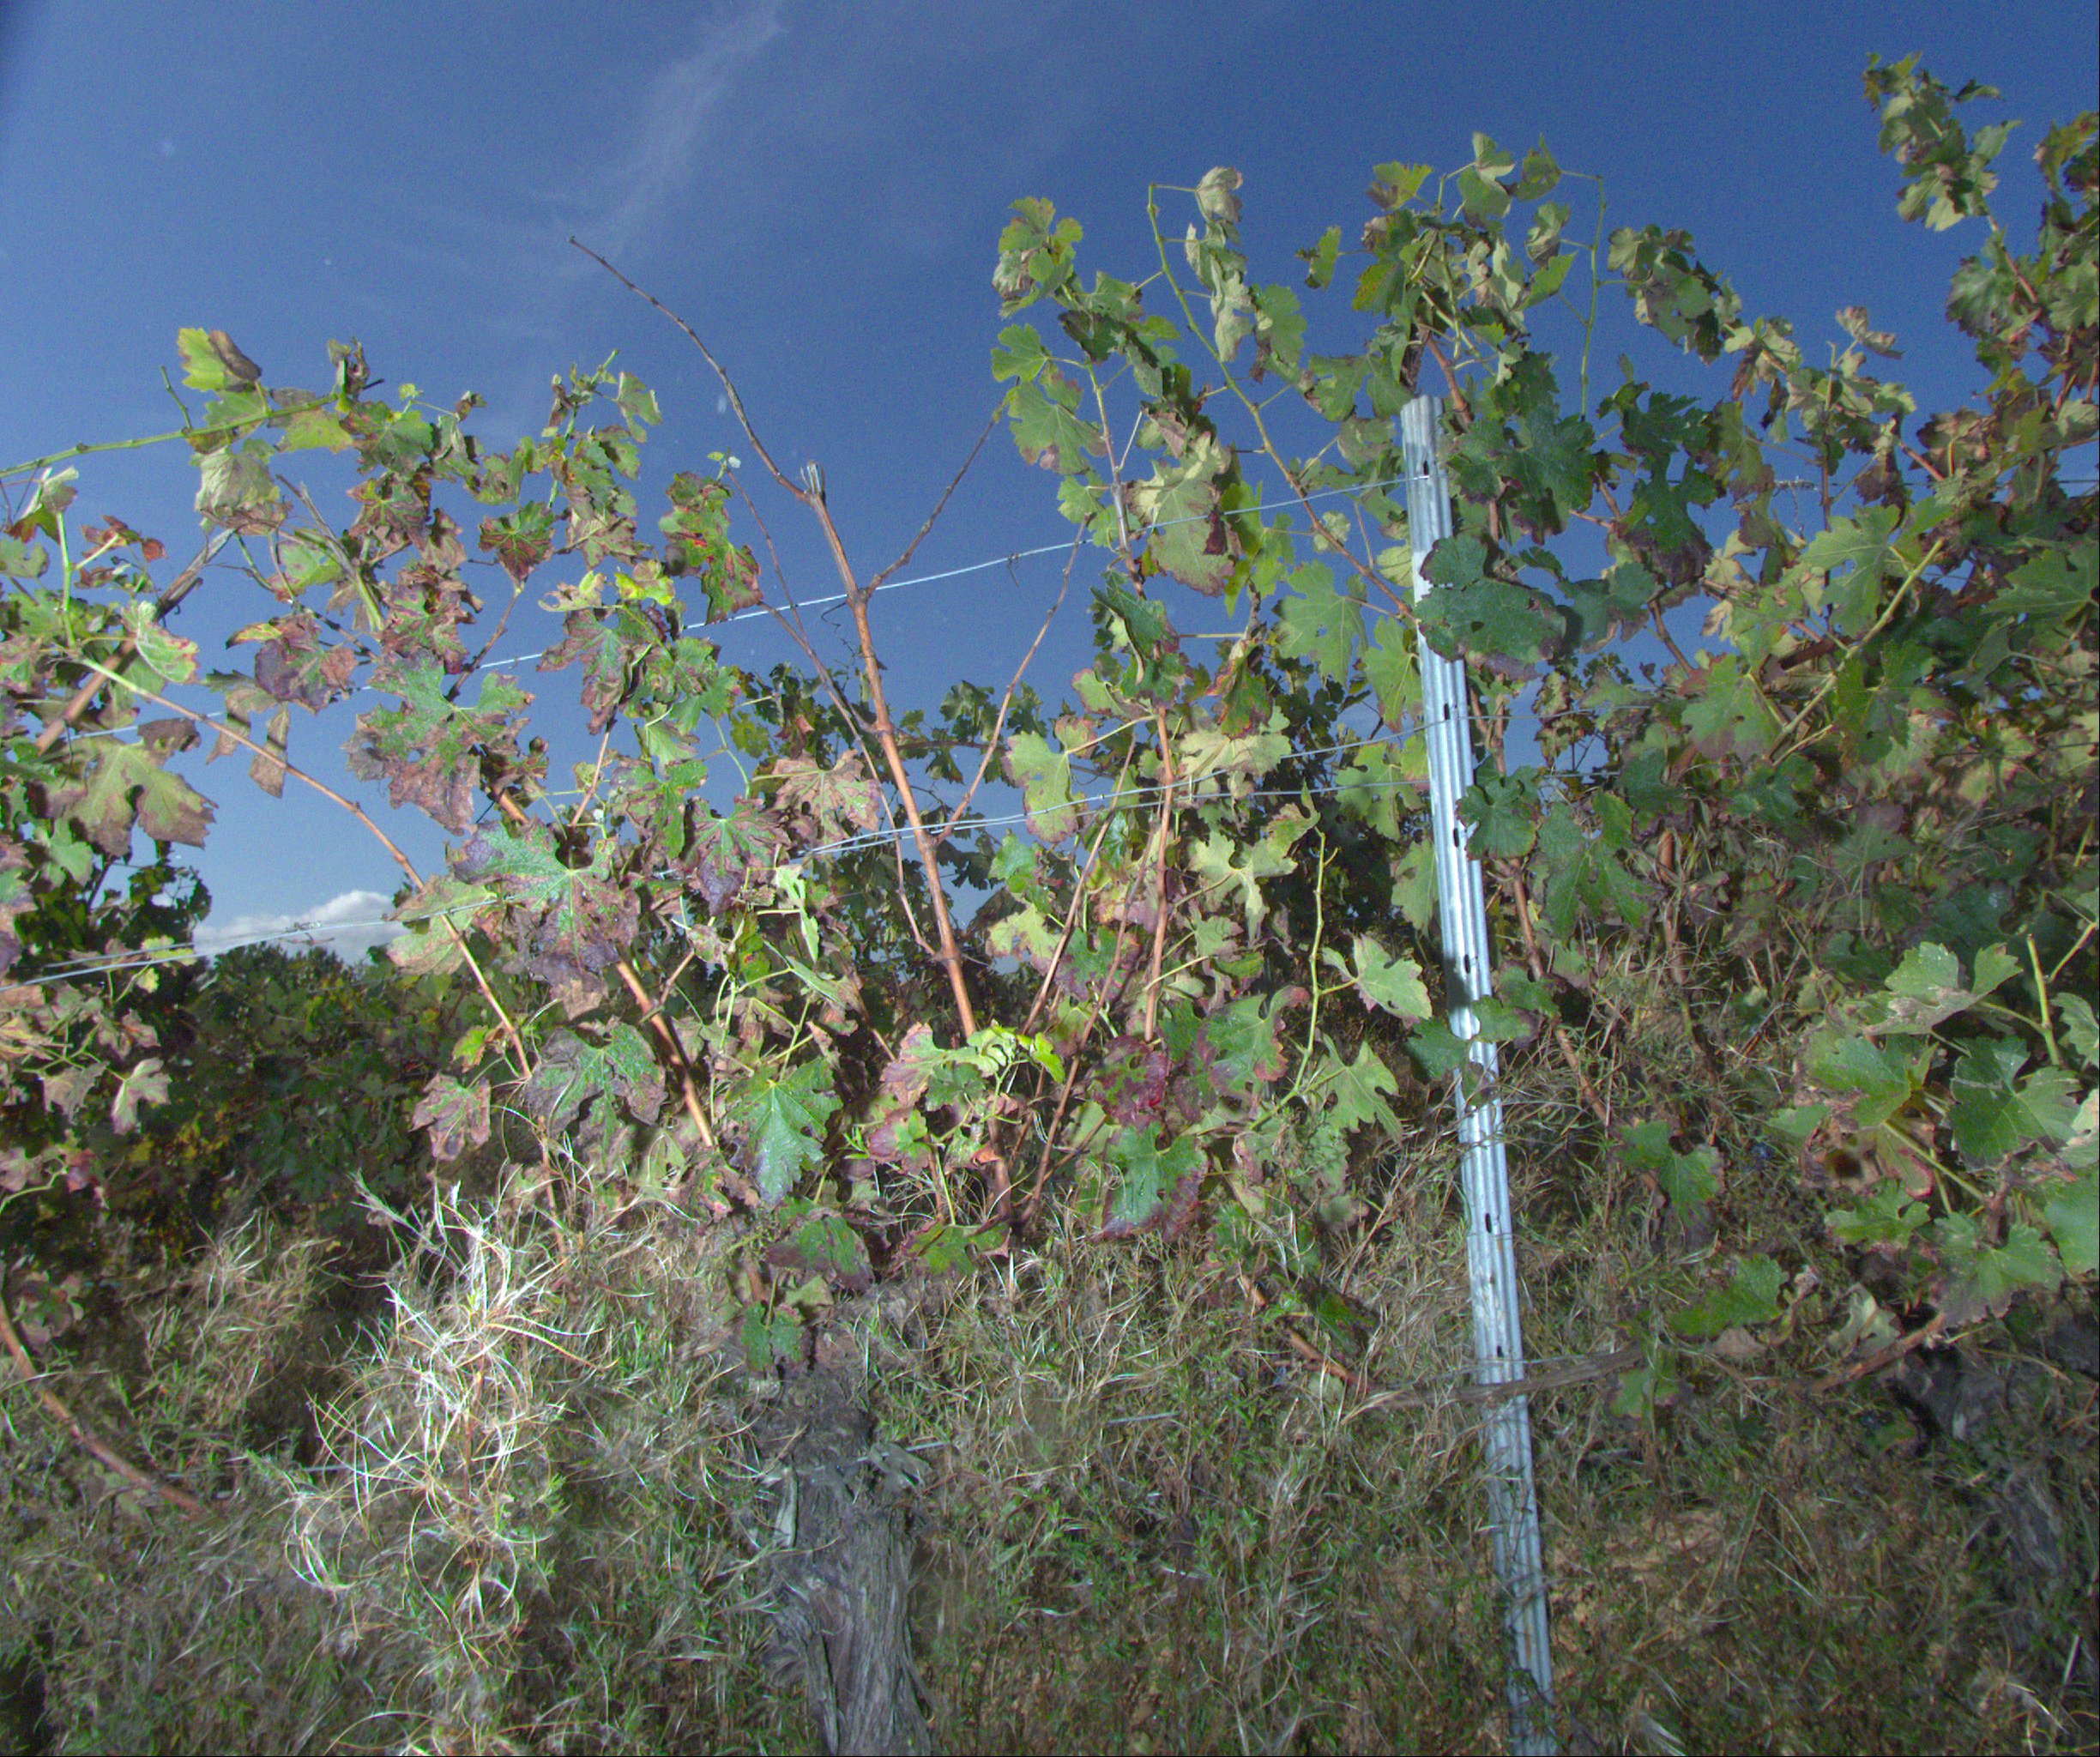
Grape variety: cabernet-sauvignon
Disease: esca